Slavery during the American Civil War

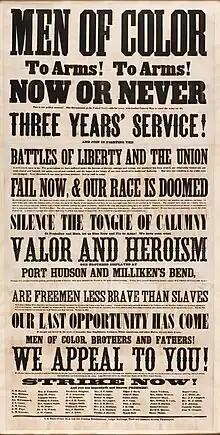
"MEN OF COLOR To Arms! To Arms!" recruitment broadside written by Frederick Douglass (NMAAHC-2012 133 001)

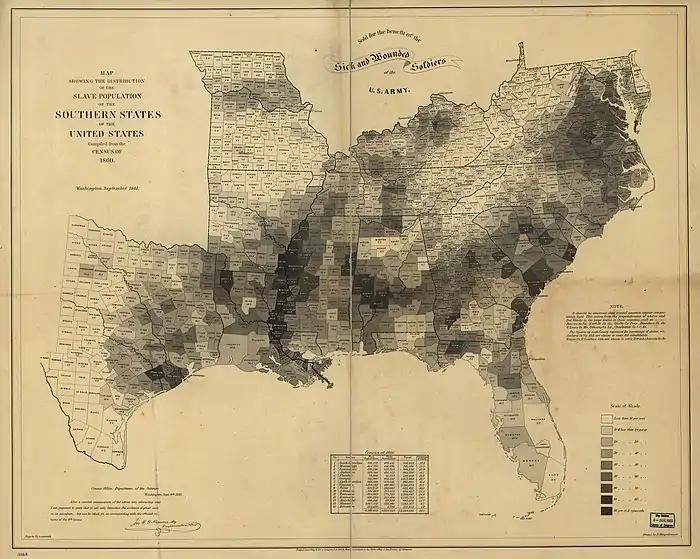
Percentage of slaves in each county of the slave states in 1860

Slavery played the central role during the American Civil War. The primary catalyst for secession was slavery, especially Southern political leaders' resistance to attempts by Northern antislavery political forces to block the expansion of slavery into the western territories. Slave life went through great changes, as the Southern United States saw Union Armies take control of broad areas of land. During and before the war, enslaved people played an active role in their own emancipation, and thousands of enslaved people escaped from bondage during the war.